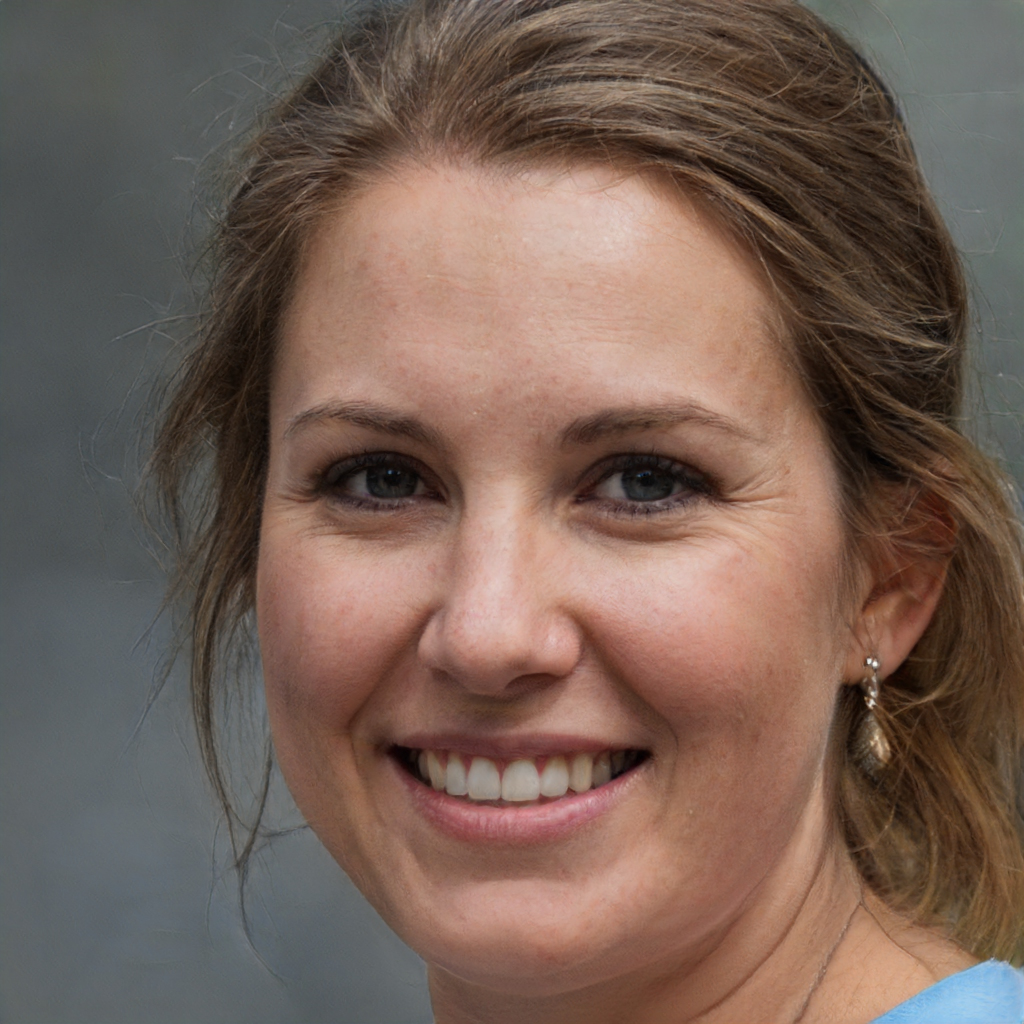
Gender: Female